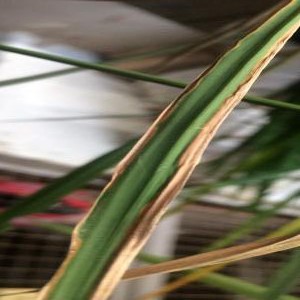
Disease: Bacterialblight